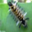
Label: caterpillar